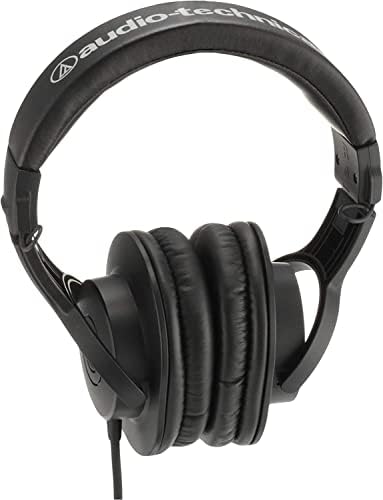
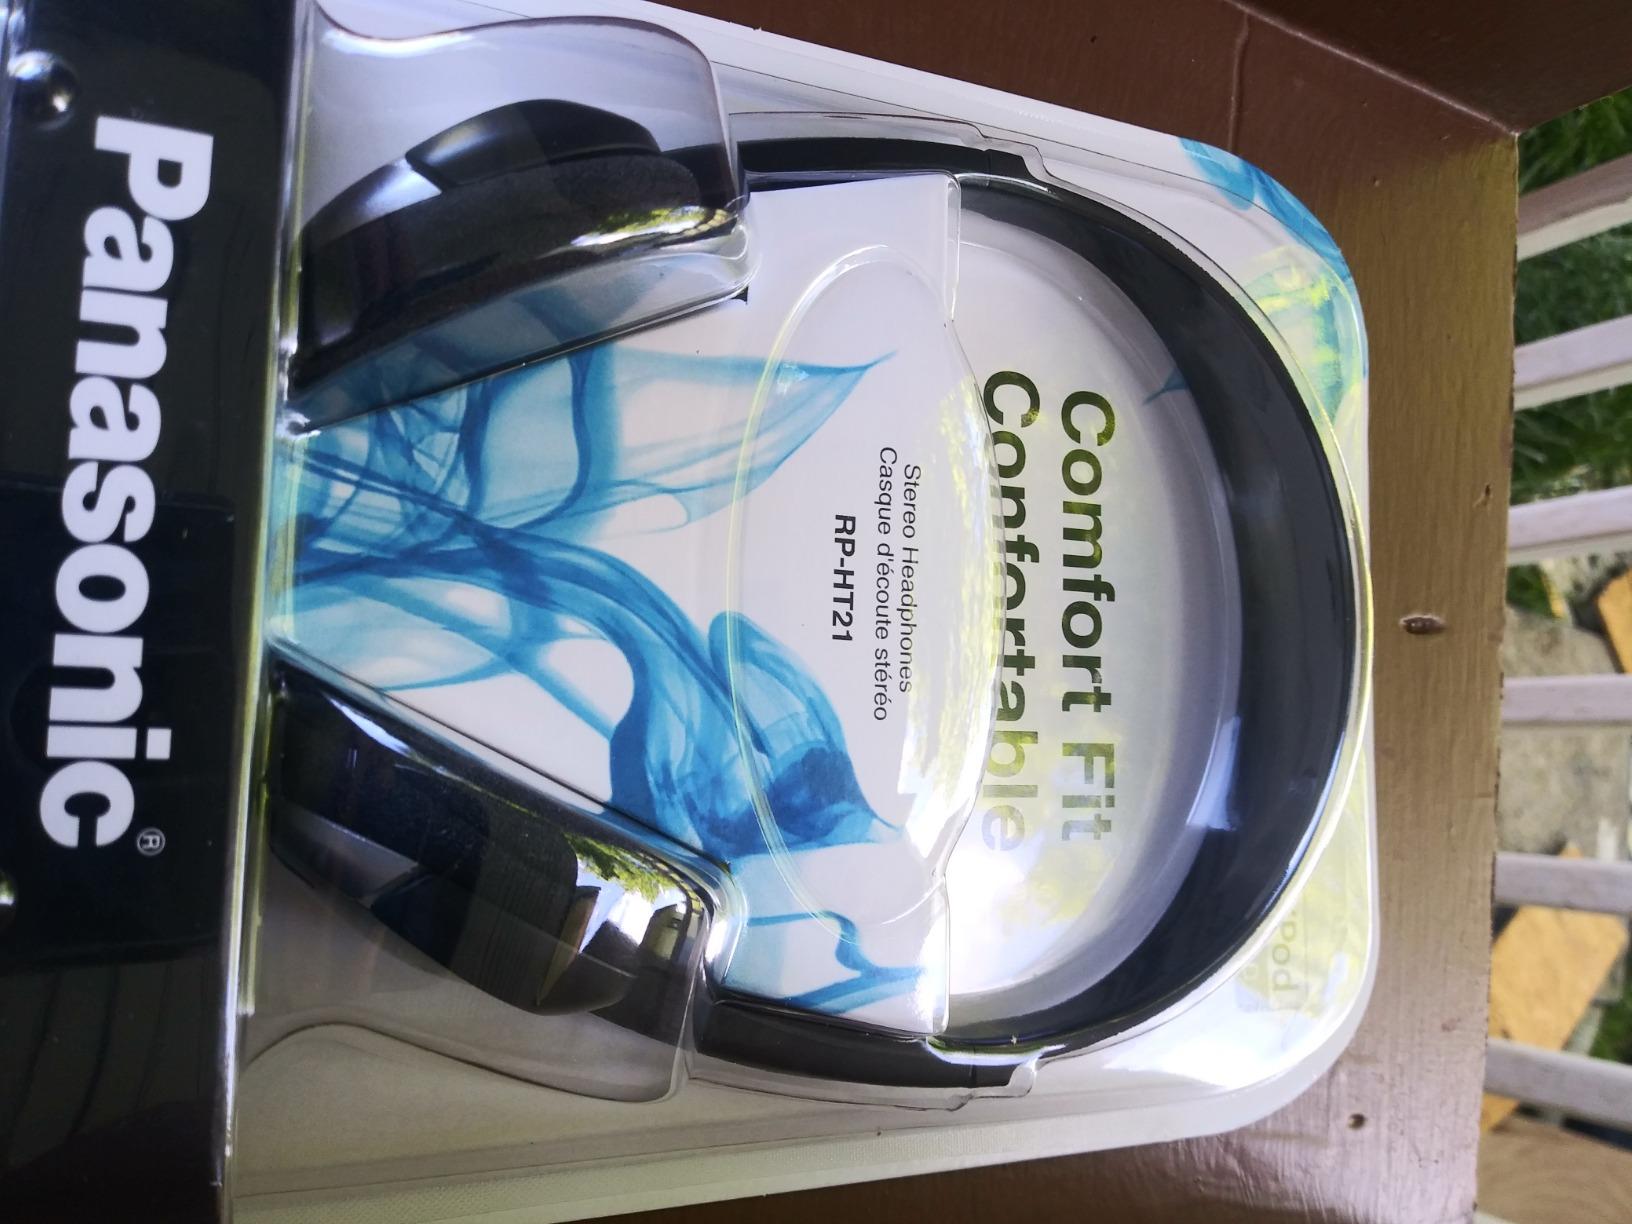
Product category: headphones
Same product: no